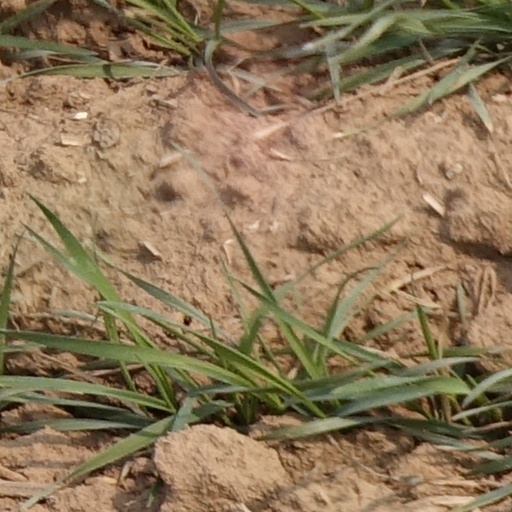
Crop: wheat